Highlandville School

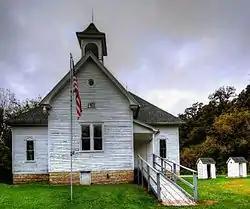

Highlandville School, also known as Highlandville Village School, is a historic structure located in the unincorporated community of Highlandville, Iowa, United States. It was built in 1911, replacing a 1904 building that was destroyed in a fire. The frame building follows a broad T-plan. The top of the T is a two-room rectangular section capped with a hip roof. A single-room, central projecting gable-front with a belfry forms the T's upright. The front section was used an entryway/coatroom, while the two-room back section housed the classrooms. The frame structure rests on a limestone basement. An entrance ramp replaces the original entrance steps. Two privies, which share the historic designation, are located to the north of the main building. The school was operated independently until 1960, and it closed in 1964. It stands as a reminder of the state of Iowa's determination to educate its citizens, particularly in the rural areas. It is also a unique rural two-room schoolhouse in Winneshiek County. The building was listed on the National Register of Historic Places in 2014.